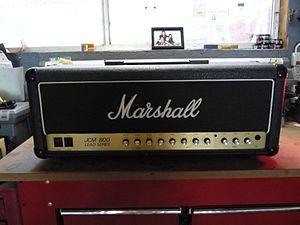
Le Marshall JCM-800 est une série d'amplificateurs commercialisée par Marshall Amplification entre 1981 et 1989.